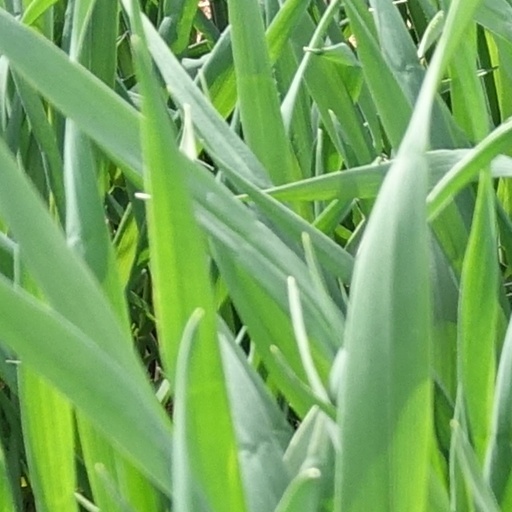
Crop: wheat